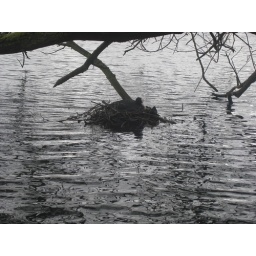
I was walking around Westport Lake and I spotted this coot nesting.